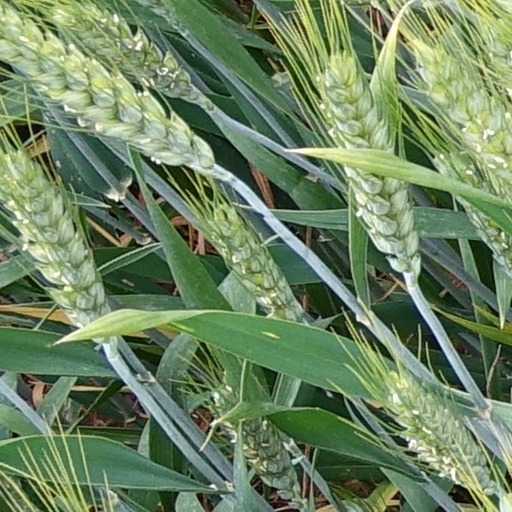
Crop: wheat